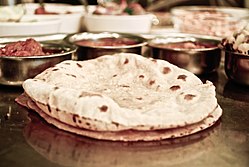
Dish: chapati